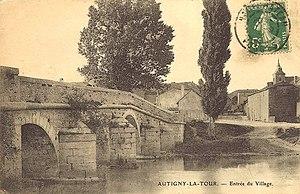
Le pont romain vers 1910.
Autigny-la-Tour est une commune française située dans le département des Vosges, en région Grand Est.